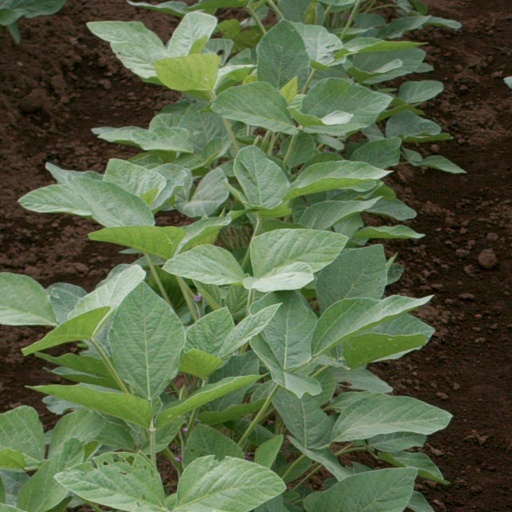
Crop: soybean